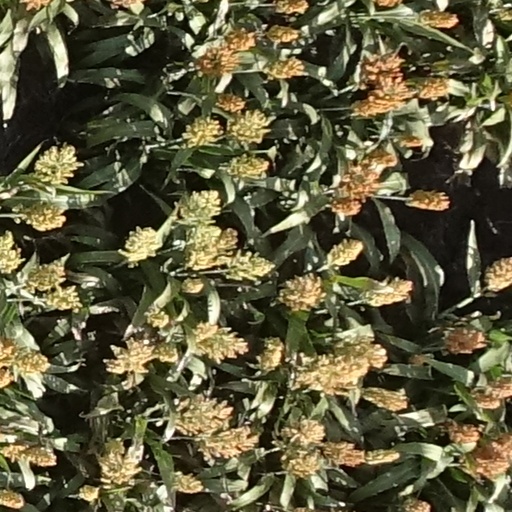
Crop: sorghum